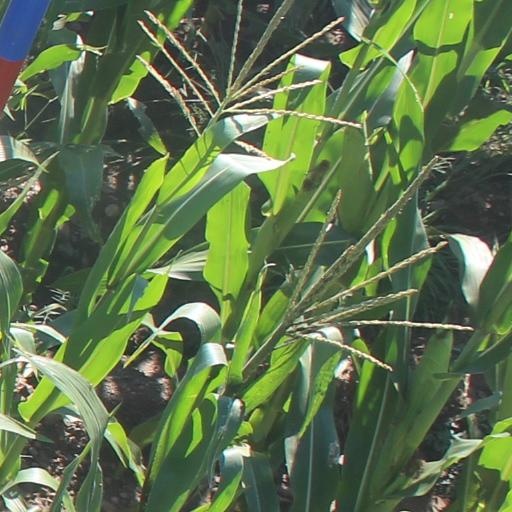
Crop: maize; corn